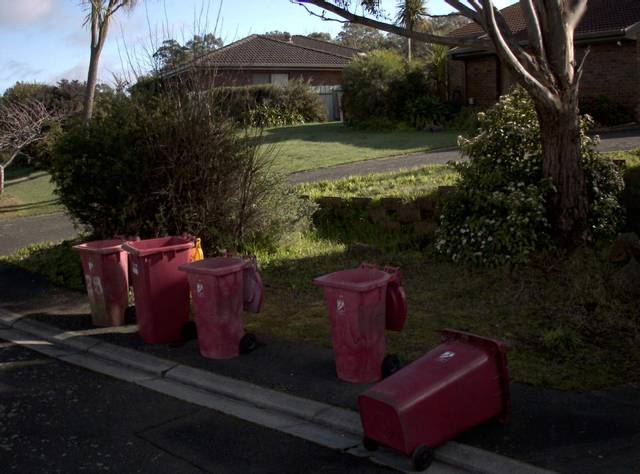
Region: Australia
Coordinates: -41.458, 147.129